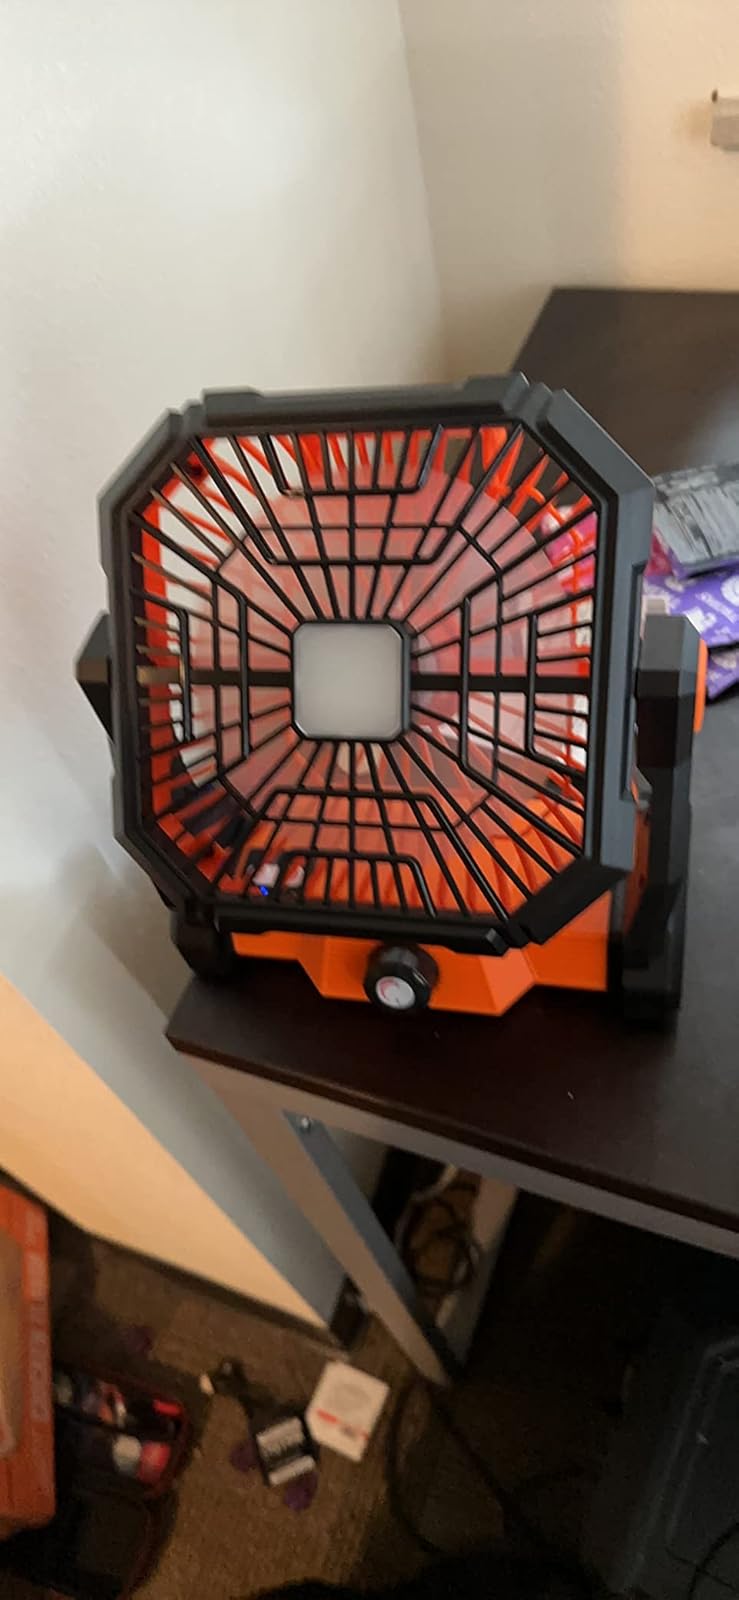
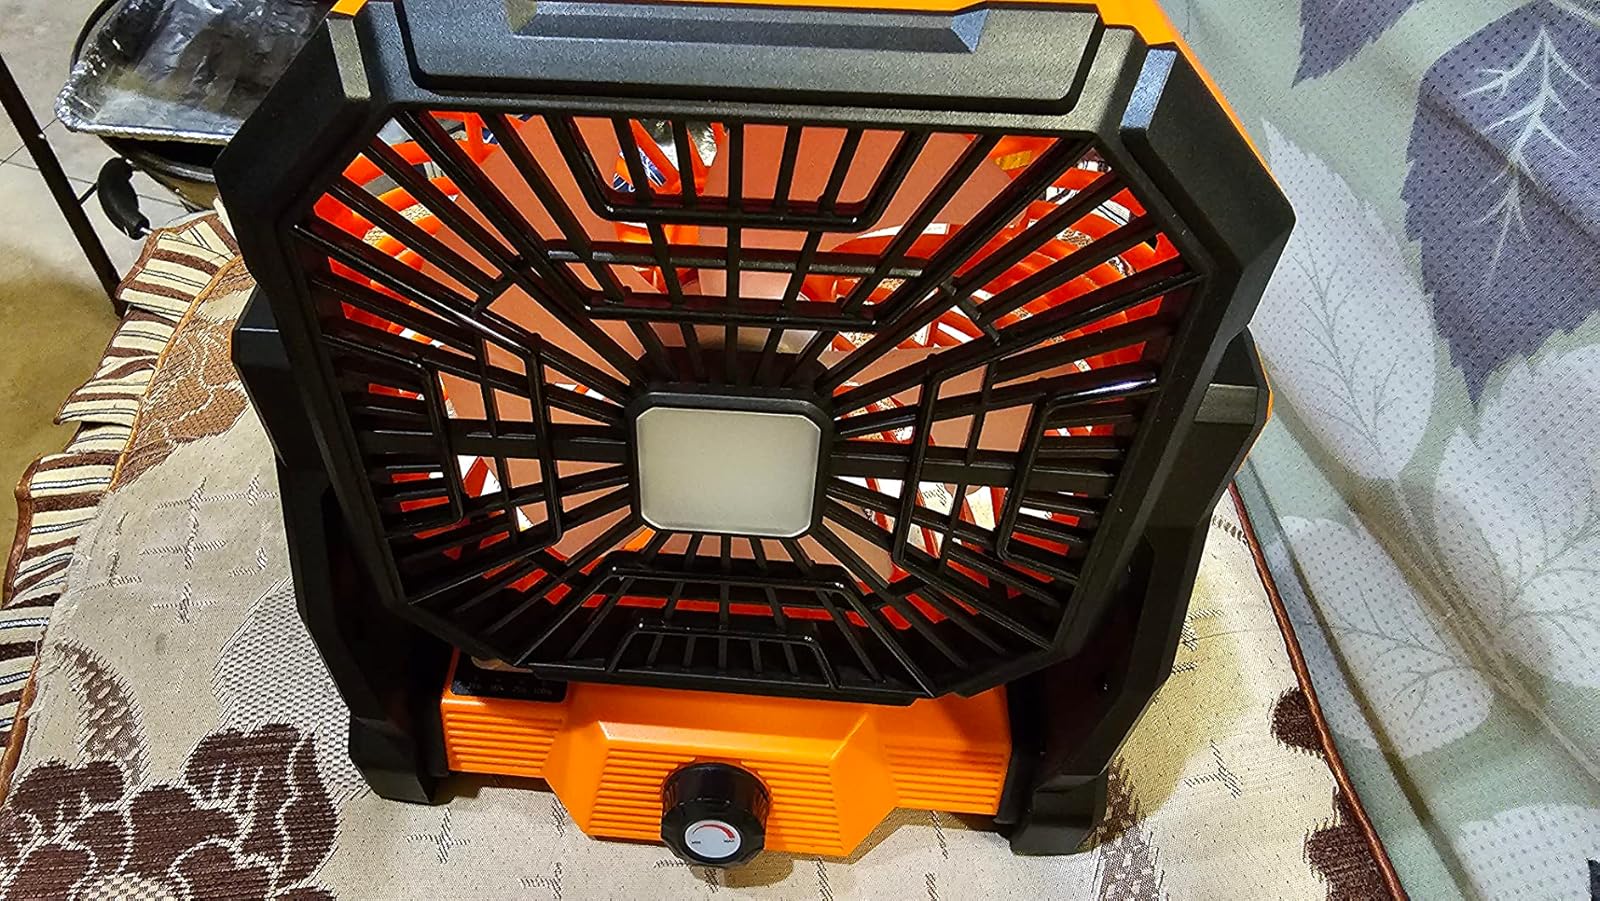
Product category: lantern
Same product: yes